Maia Lumsden

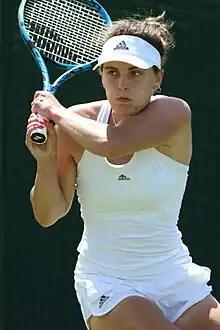
Lumsden at the 2022 Wimbledon Championships

Maia Lumsden (born 10 January 1998) is a British professional tennis player. She has a career-high doubles ranking of world No. 57 achieved on 1 July 2024. Lumsden has won three doubles titles on the WTA Challenger Tour as well as three titles in singles and eleven in doubles on the ITF Circuit.